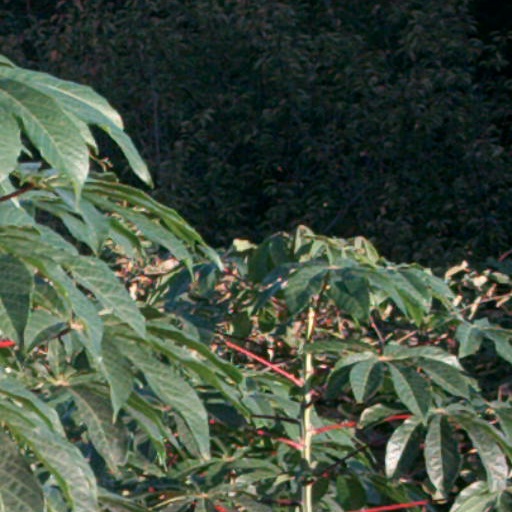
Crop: cassava